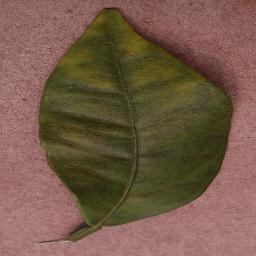
Label: Orange___Haunglongbing_(Citrus_greening)